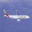
Label: airplane